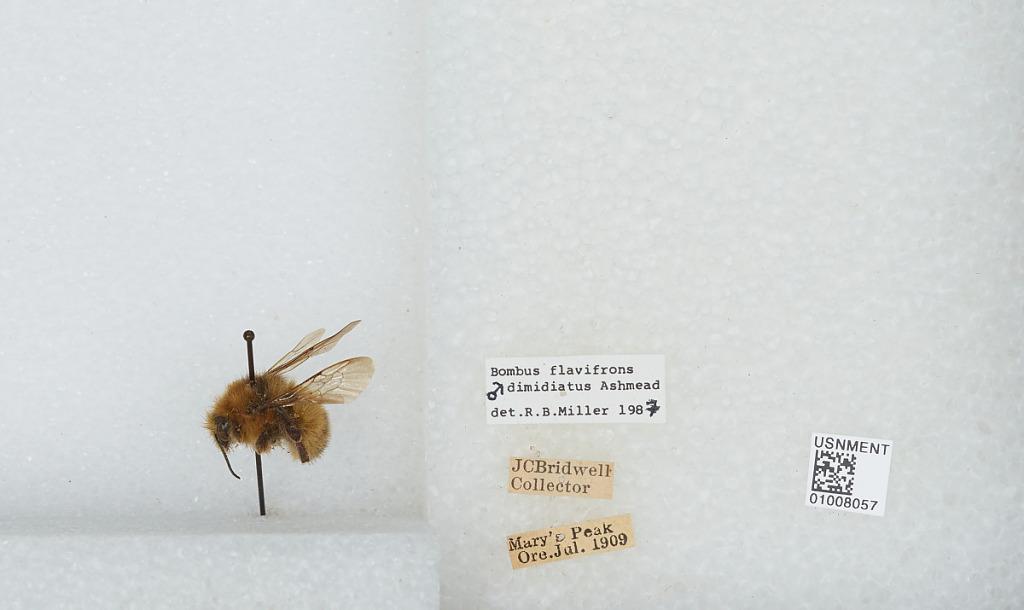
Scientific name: Bombus (Pyrobombus) flavifrons Cresson
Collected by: J. Bridwell
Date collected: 1909-7-
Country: United States
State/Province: Oregon
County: Benton
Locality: Mary's Peak
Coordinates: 44.5044, -123.552
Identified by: Miller, R. B.